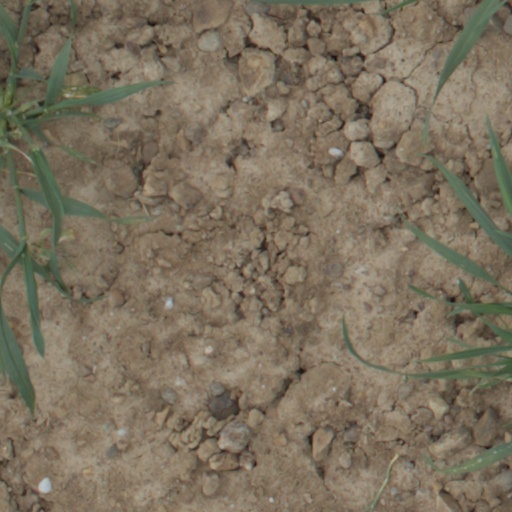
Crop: wheat